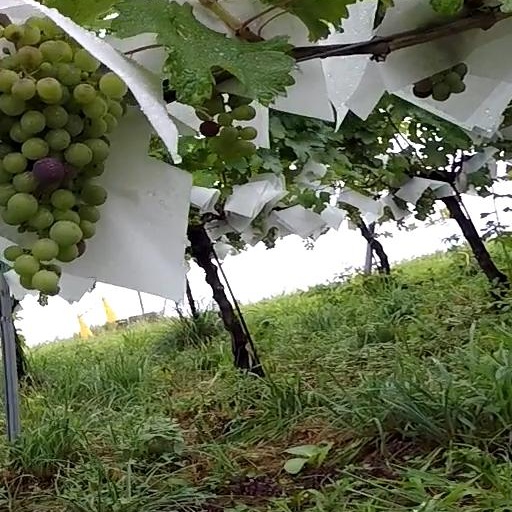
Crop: grape